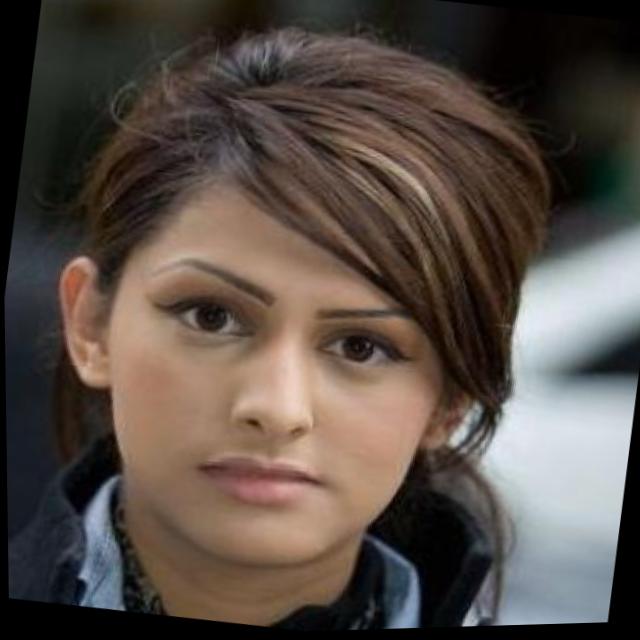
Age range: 21-44